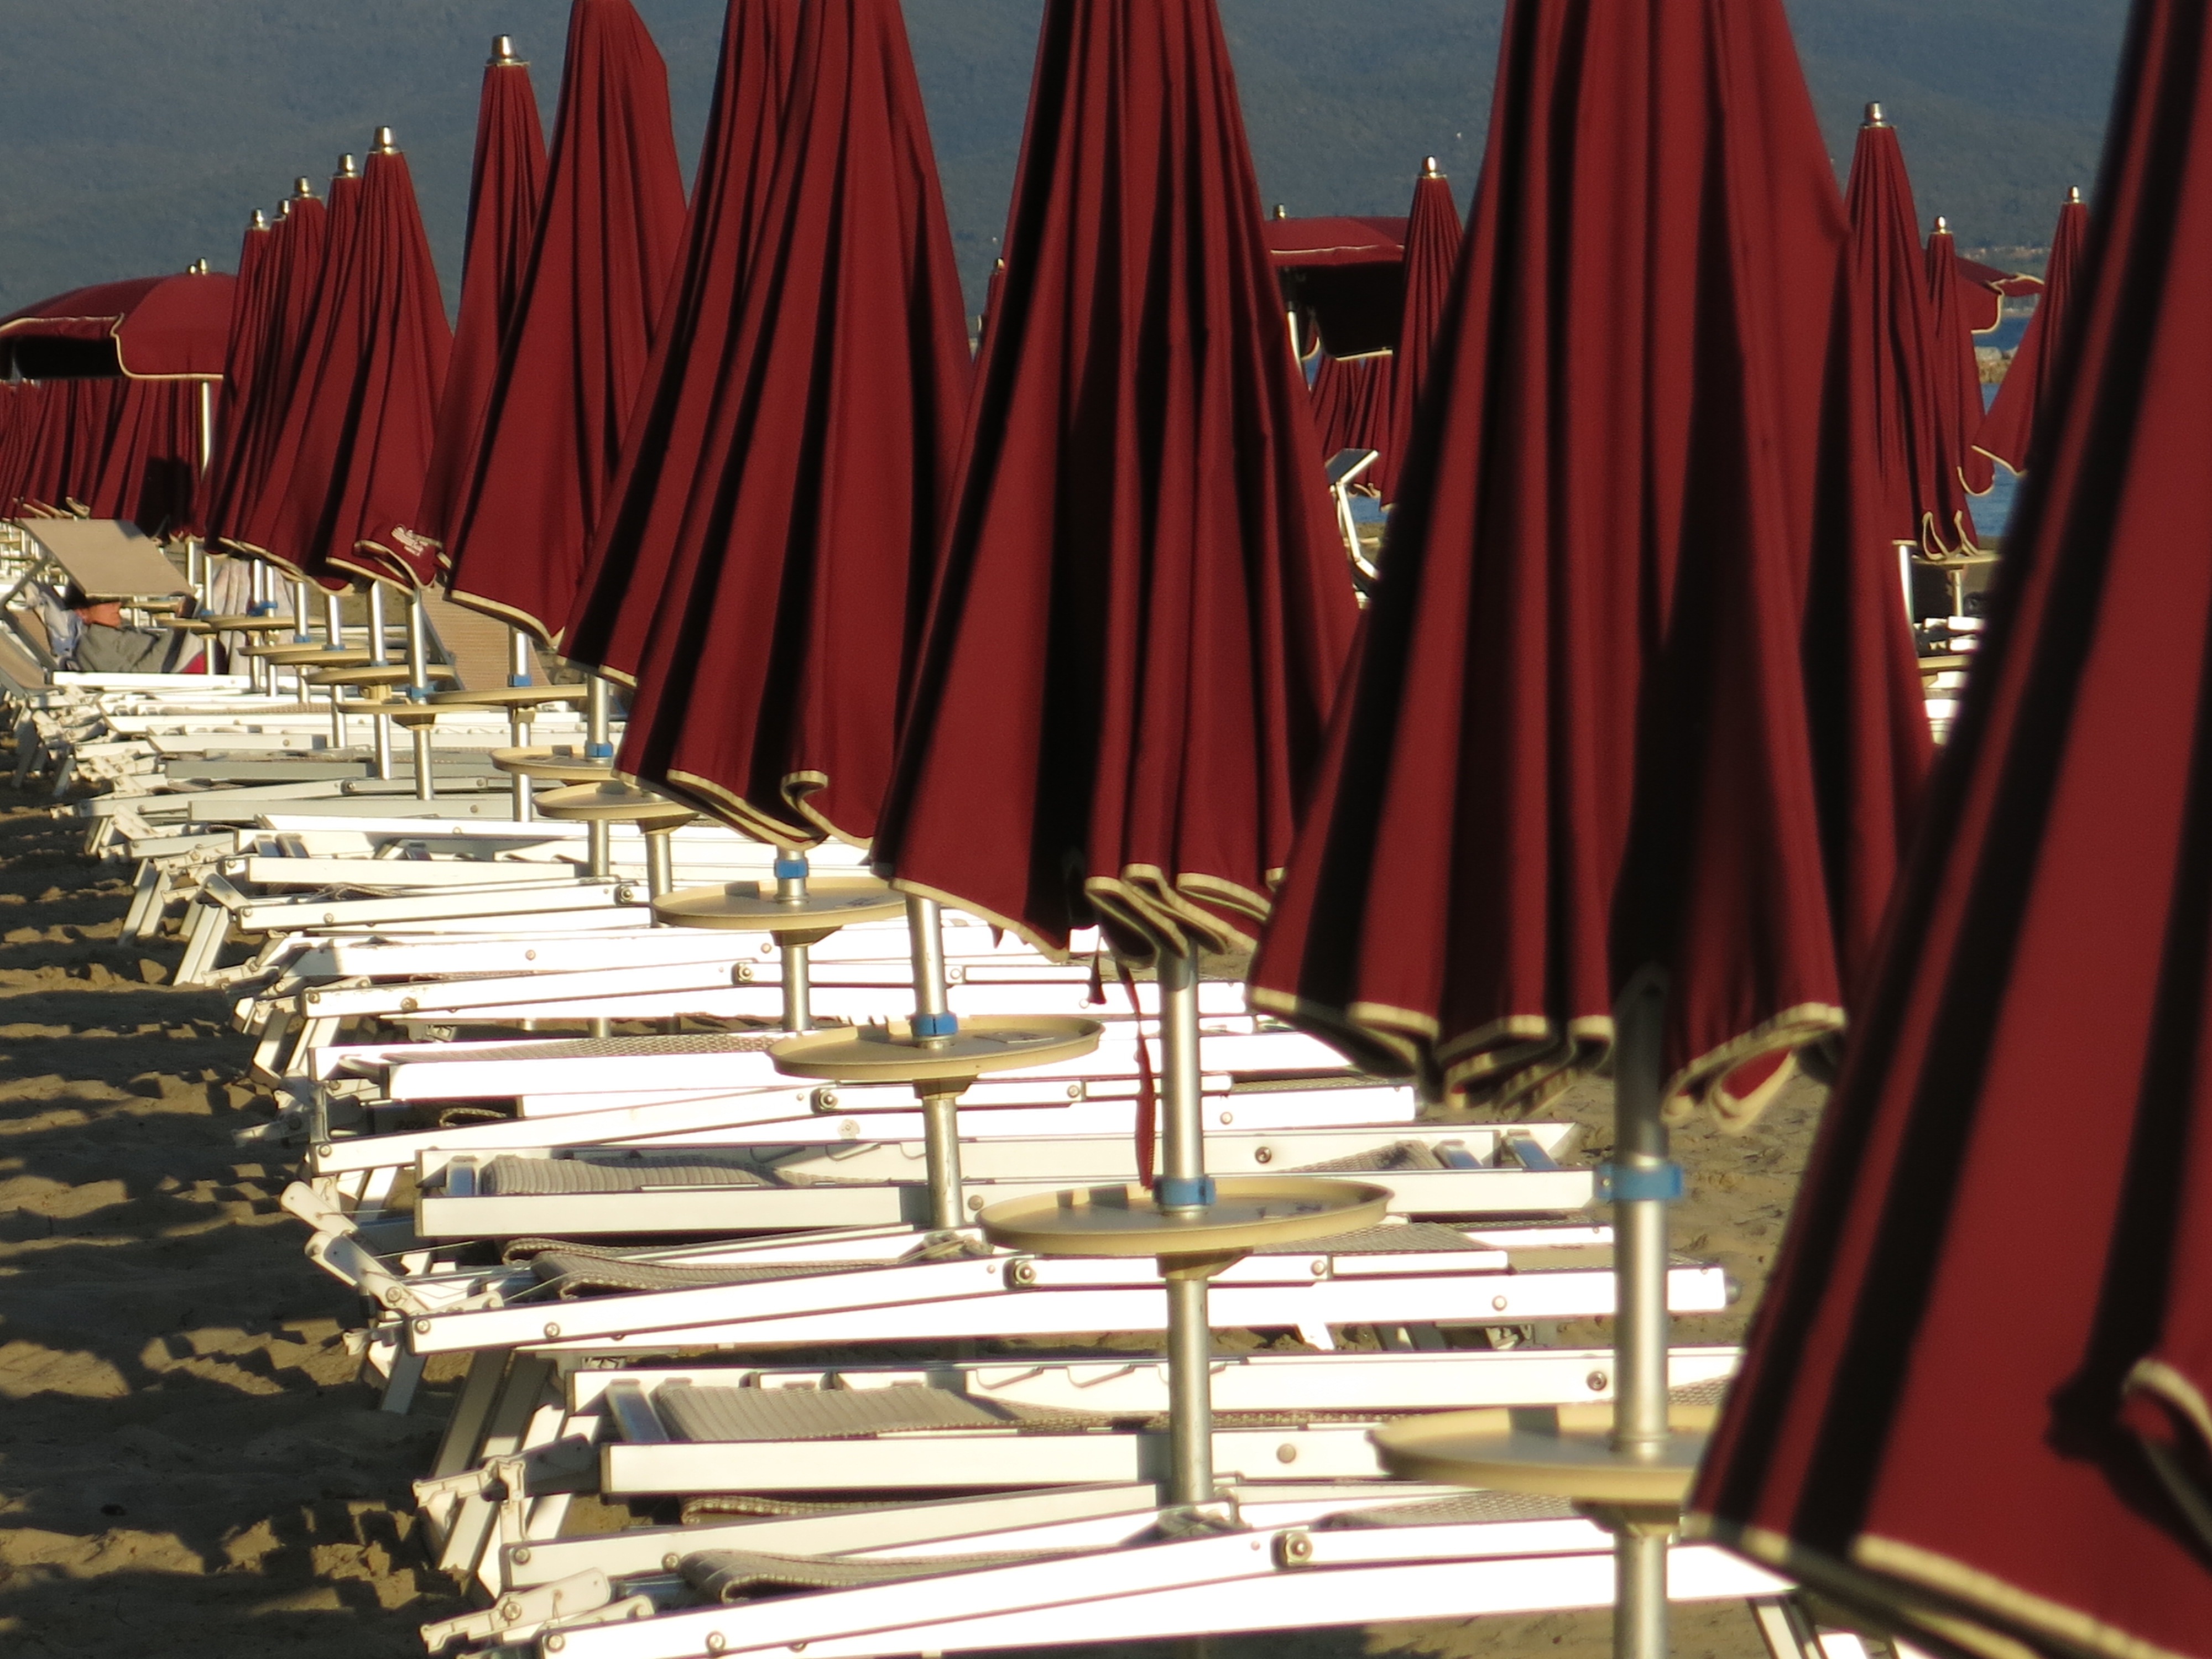
beach, sea, summer, mediterranean, holiday, italy, tuscany, interior design, parasol, follonica